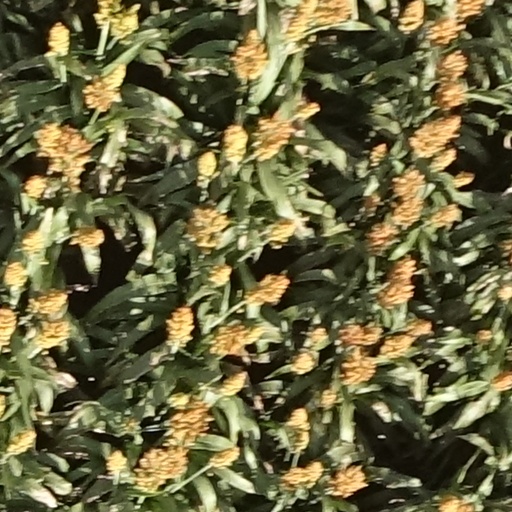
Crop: sorghum